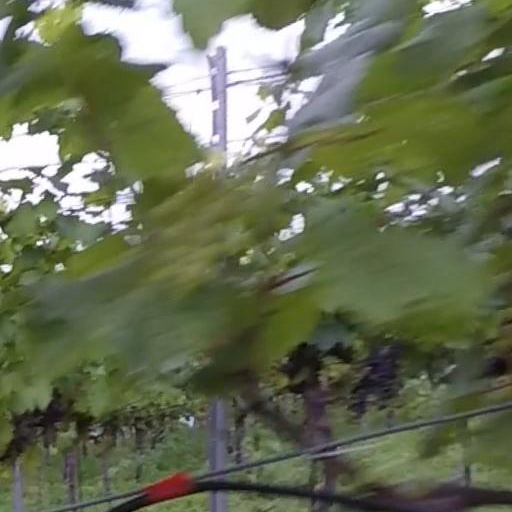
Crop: grape